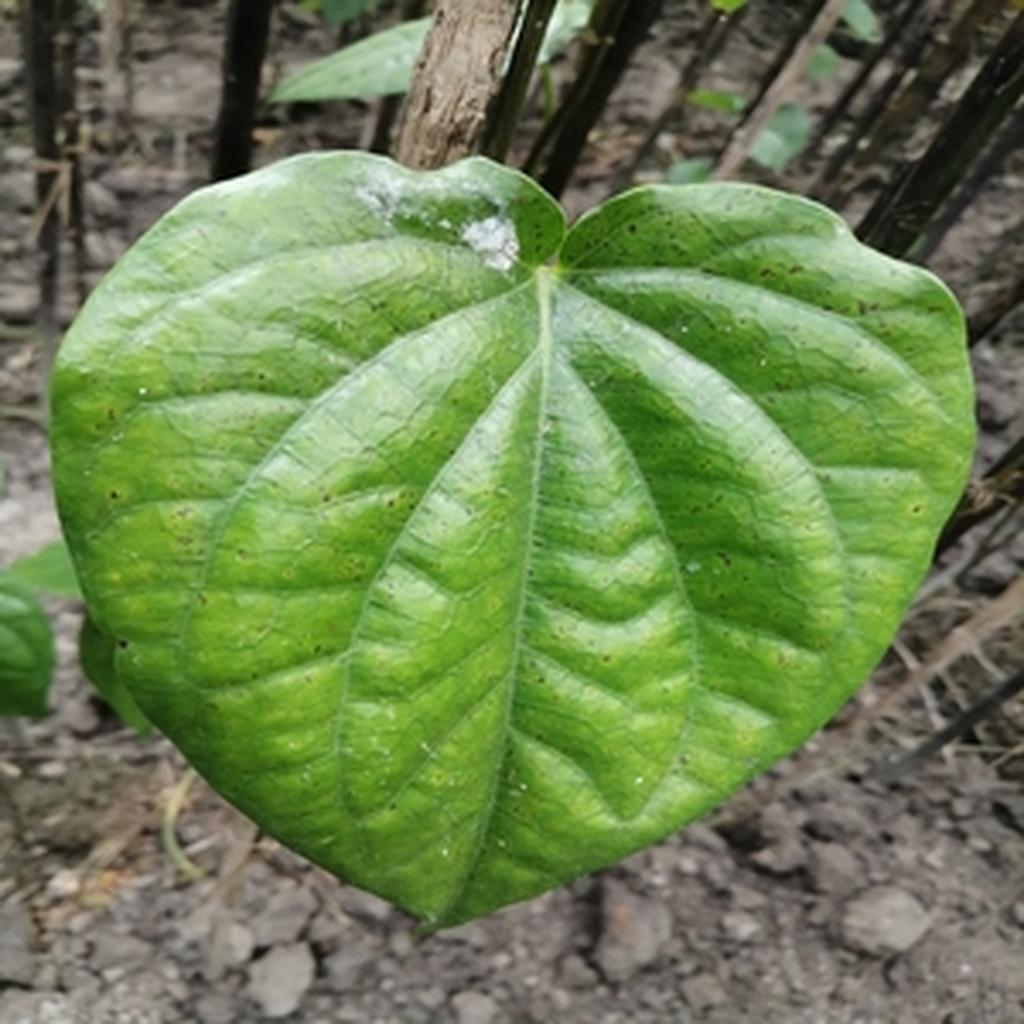
Label: Leaf_Spot